Tertiary dentin

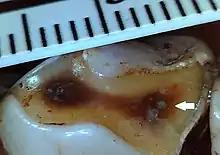
Tertiary dentin on the surface of a gorilla tooth. The darker area indicated by the white arrow is tertiary dentin and has formed as a response to tooth wear.

Wear on the surface of a tooth can lead to the exposure of the underlying dentin. When wear is severe tertiary dentin may form to help protect the pulp chamber. Frequency of tertiary dentin in different species of primate suggests teeth 'heal' at different rates in different species. Gorillas have a high rate of tertiary dentin formation, with over 90% of worn teeth showing tertiary dentin. Hominins have a much lower rate of tertiary dentin formation, with around 15% of teeth that have dentin exposed through wear showing tertiary dentin formation. Chimpanzees have rates in between gorillas and humans, with 47% of worn teeth showing ‘healing’.